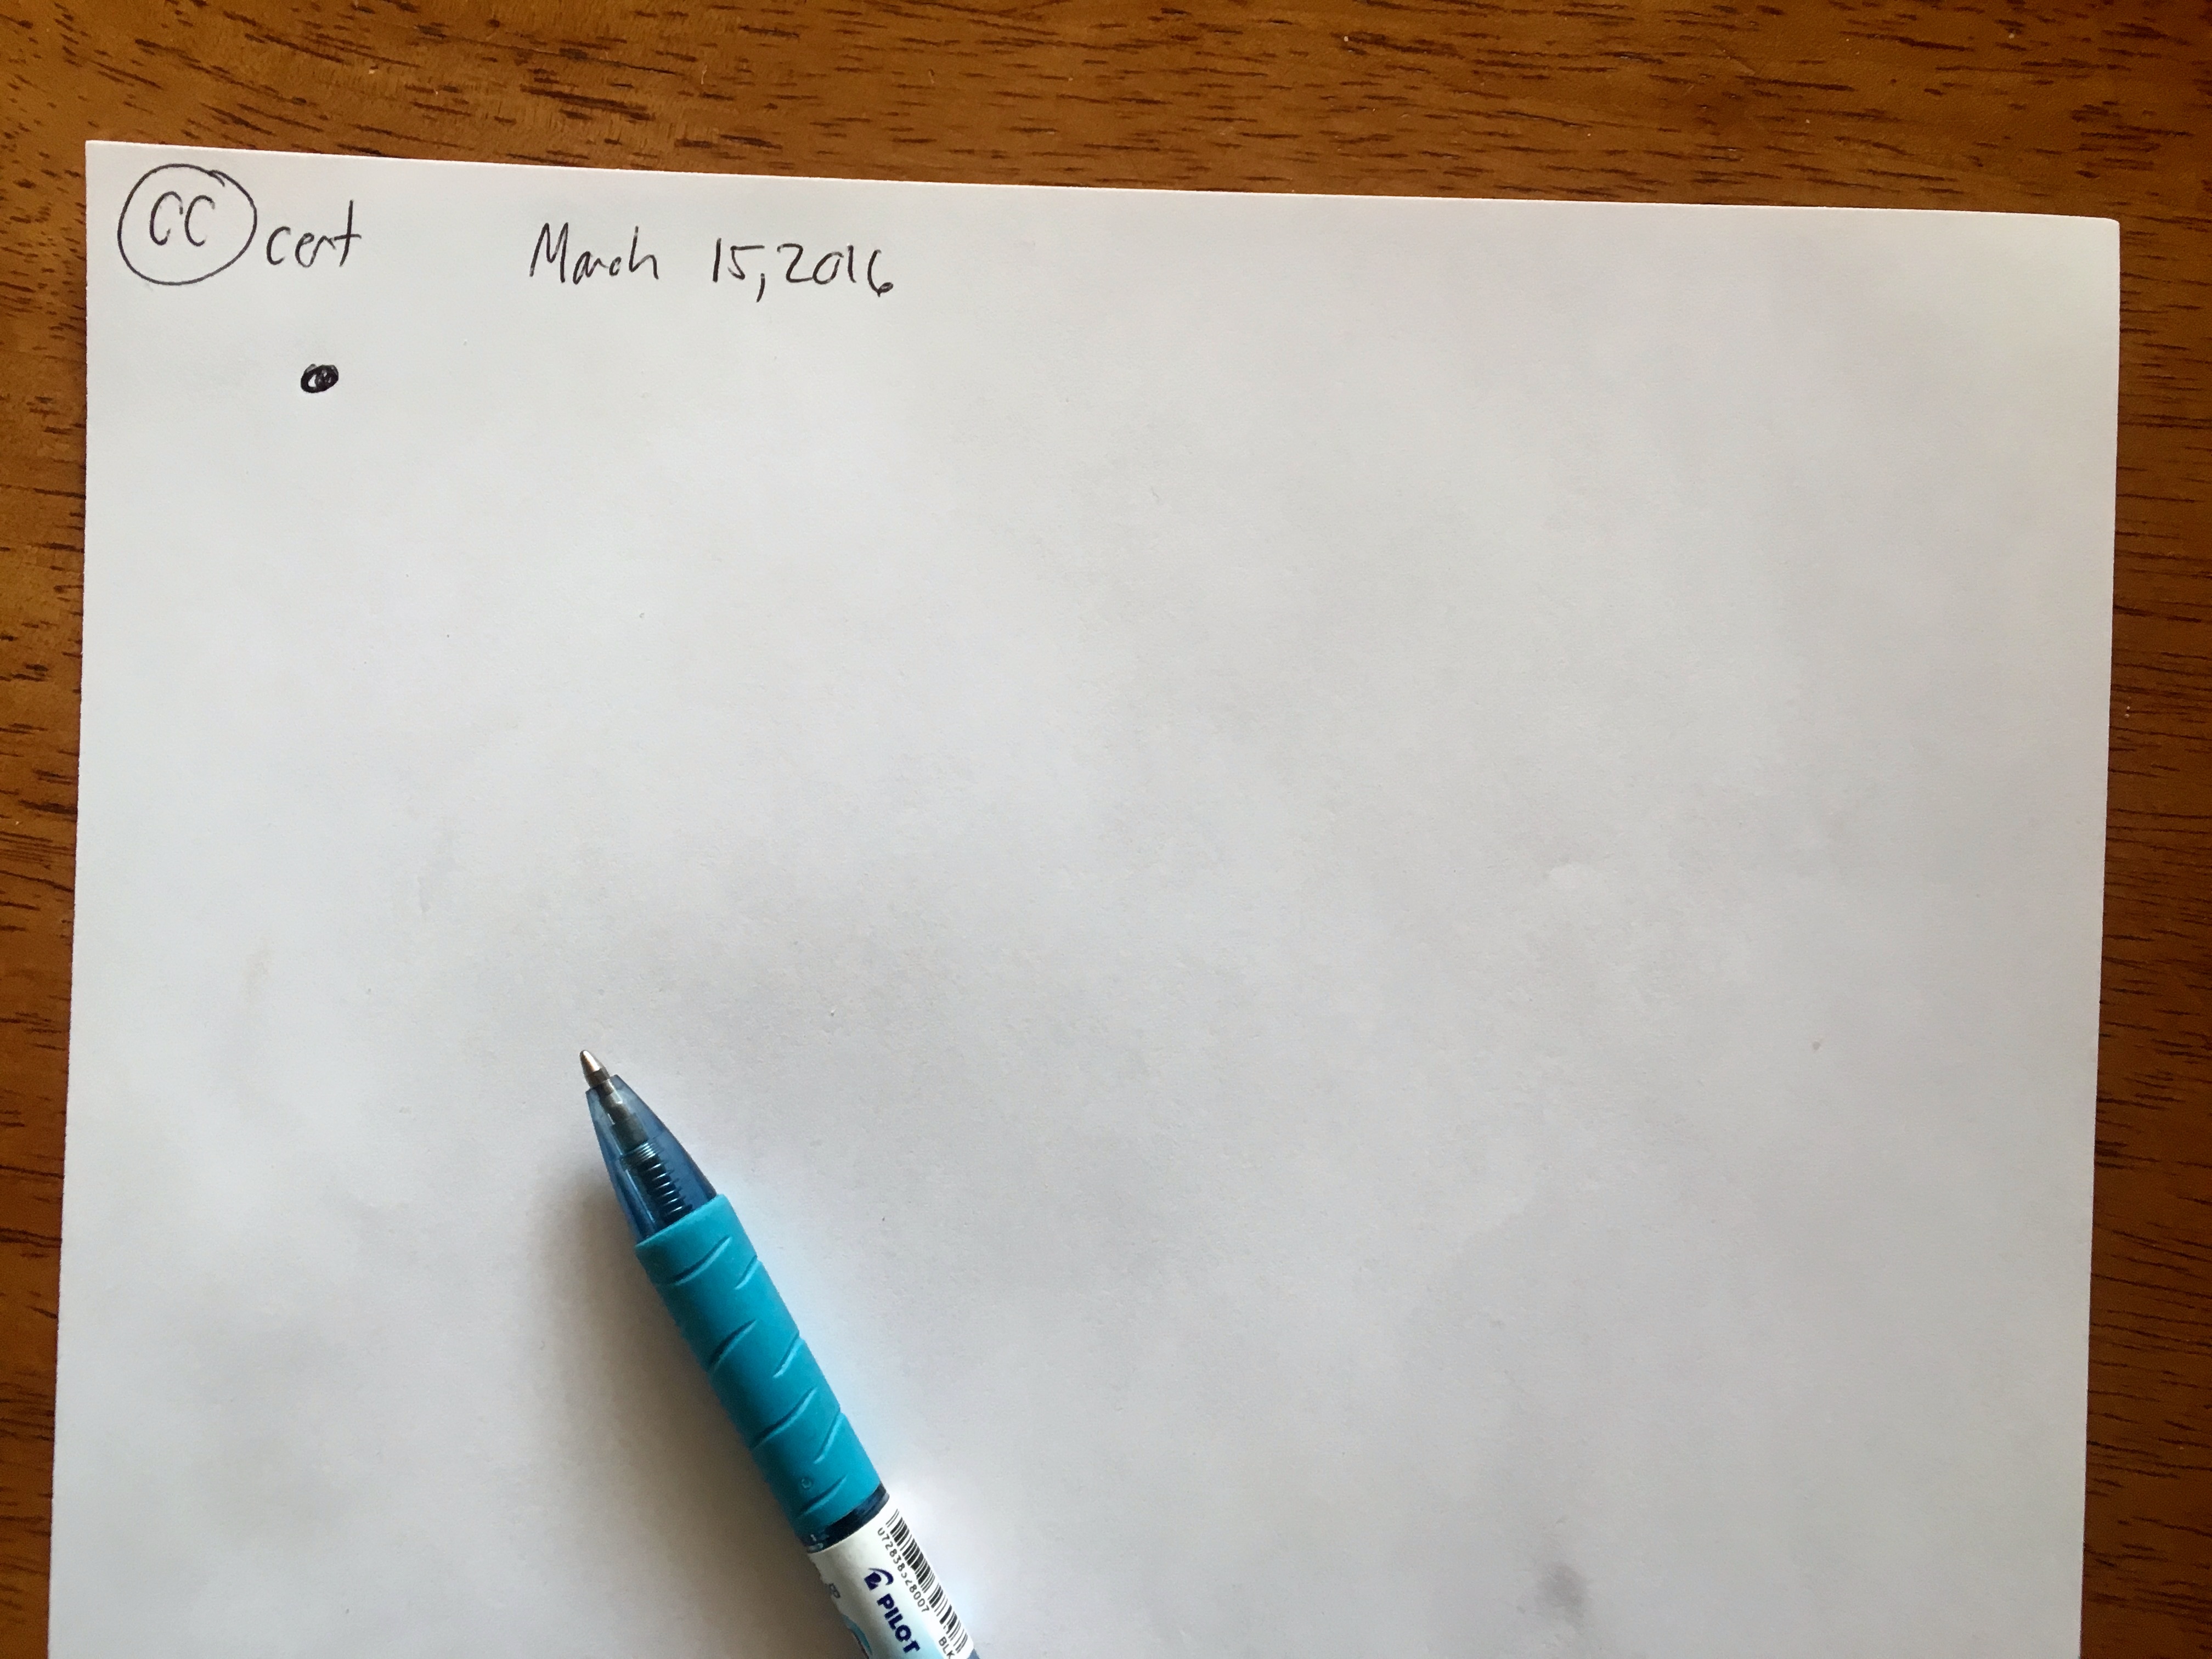
writing, paper, art, sketch, drawing, handwriting, calligraphy, document